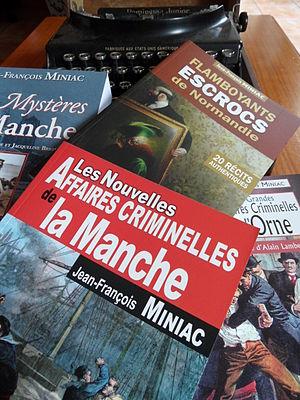
Des livres de Jean-François Miniac. Photographie de l'auteur.
Jean-François Miniac alias Solidor, né 17 février 1963 à Paris XIVᵉ, est un écrivain et auteur de bande dessinée français.